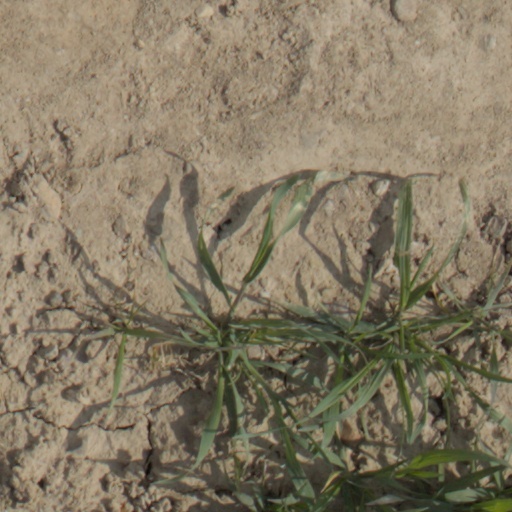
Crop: wheat